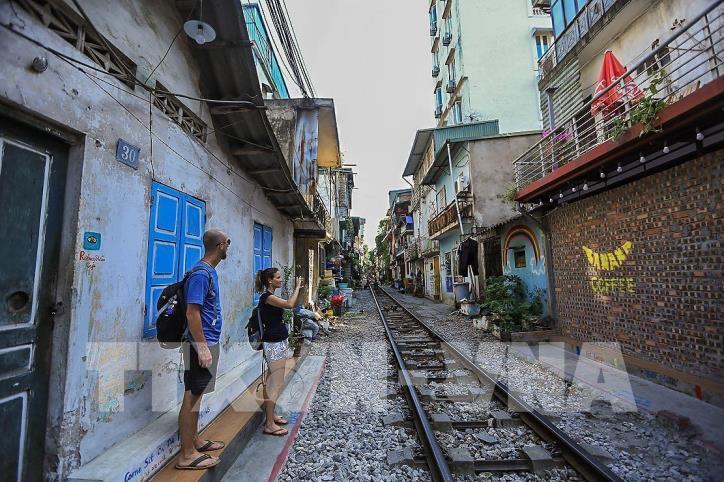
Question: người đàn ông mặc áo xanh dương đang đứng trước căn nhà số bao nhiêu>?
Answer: số 30